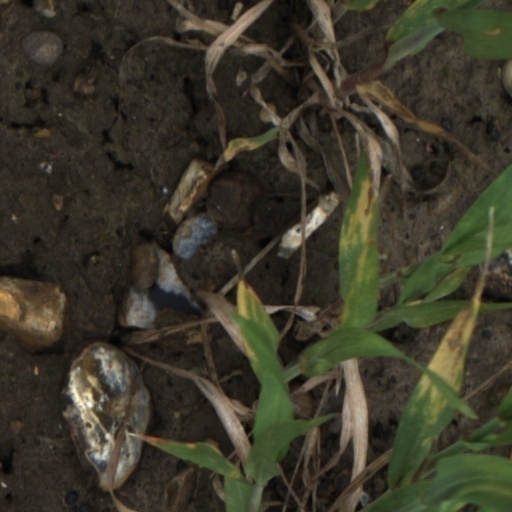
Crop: wheat